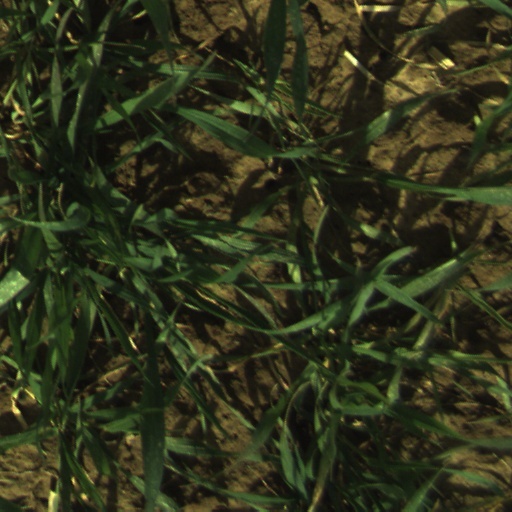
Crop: wheat